Kenny Warren

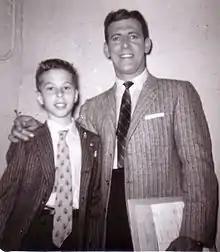
Kenny Warren as a child with Paul Winchell.

Warren has made numerous television appearances including on programs such as "What's My Line?" and "To Tell the Truth" in the early 1970s. He originally worked with a puppet named "Joey O’Leary" in the 1970s but has since added an additional puppet by the name of "Leroy Cool". Warren is one of the best-known opening acts for many of America's most famous comedic acts, including Jerry Seinfeld, Rosie O'Donnell, Bette Midler, David Brenner, Richard Lewis, Robert Klein, The Dixie Cups, Johnny Paycheck, Rodney Dangerfield, Andy Kaufman and Richard Pryor.